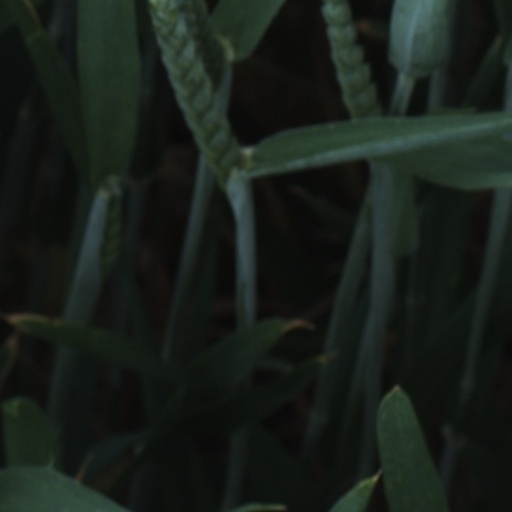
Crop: wheat